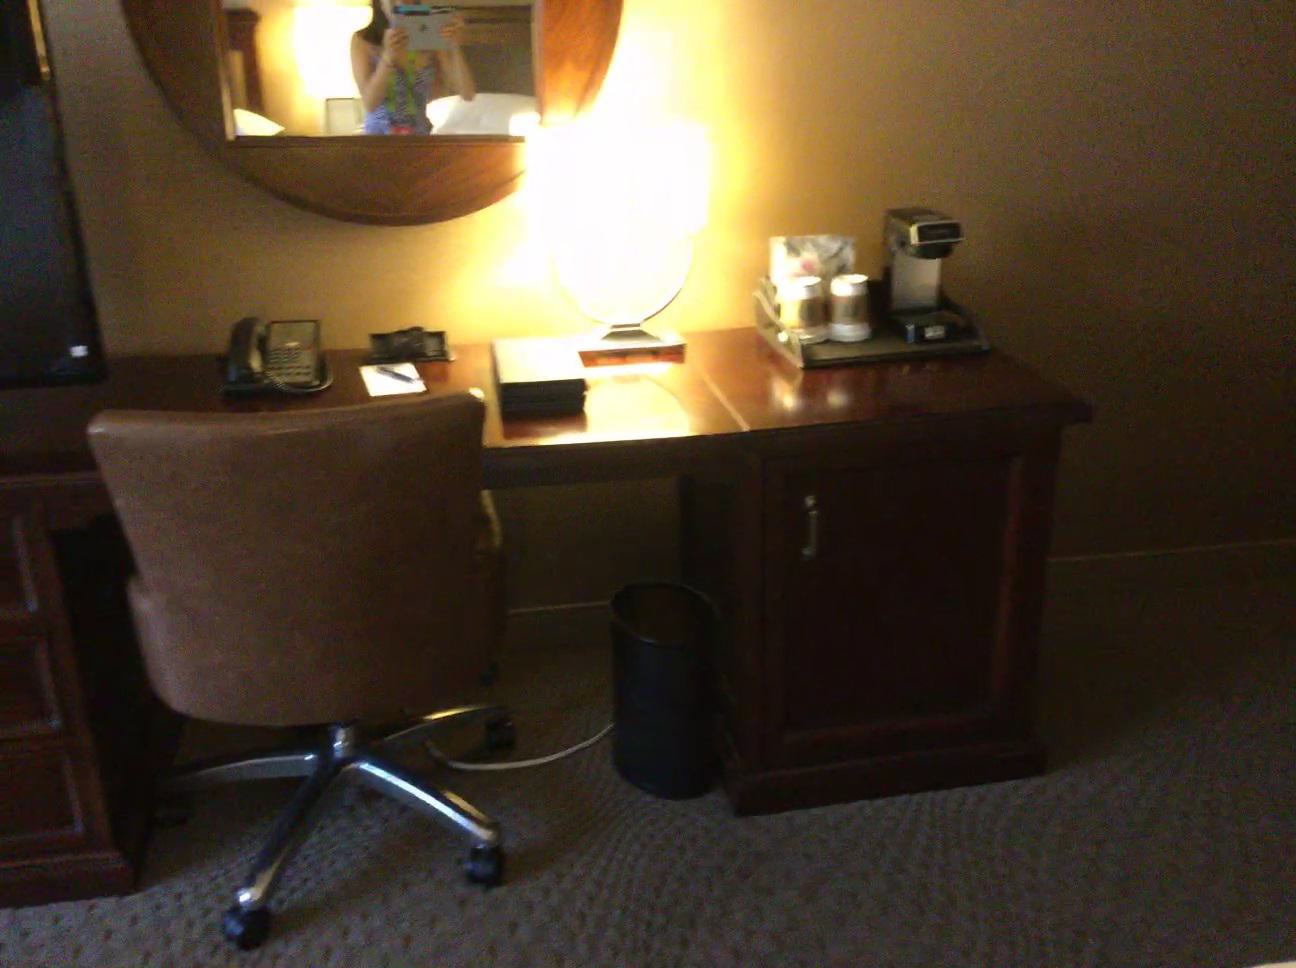
Question: Is the case right of the telephone from the camera's perspective? Final answer should be yes or no.
Answer: Yes